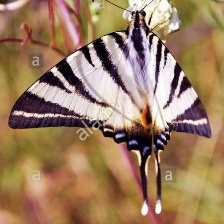
Species: SCARCE SWALLOW